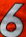
Number: 6